Digimon Battle Spirit

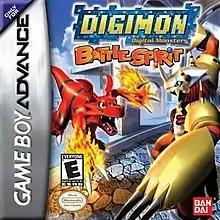
North American boxart

Digimon Battle Spirit is a fighting video game originally published by Bandai and developed by Dimps for the Japanese-only WonderSwan Color handheld system under the name . It was later ported to Nintendo's Game Boy Advance for international releases in North America and Europe two years later.